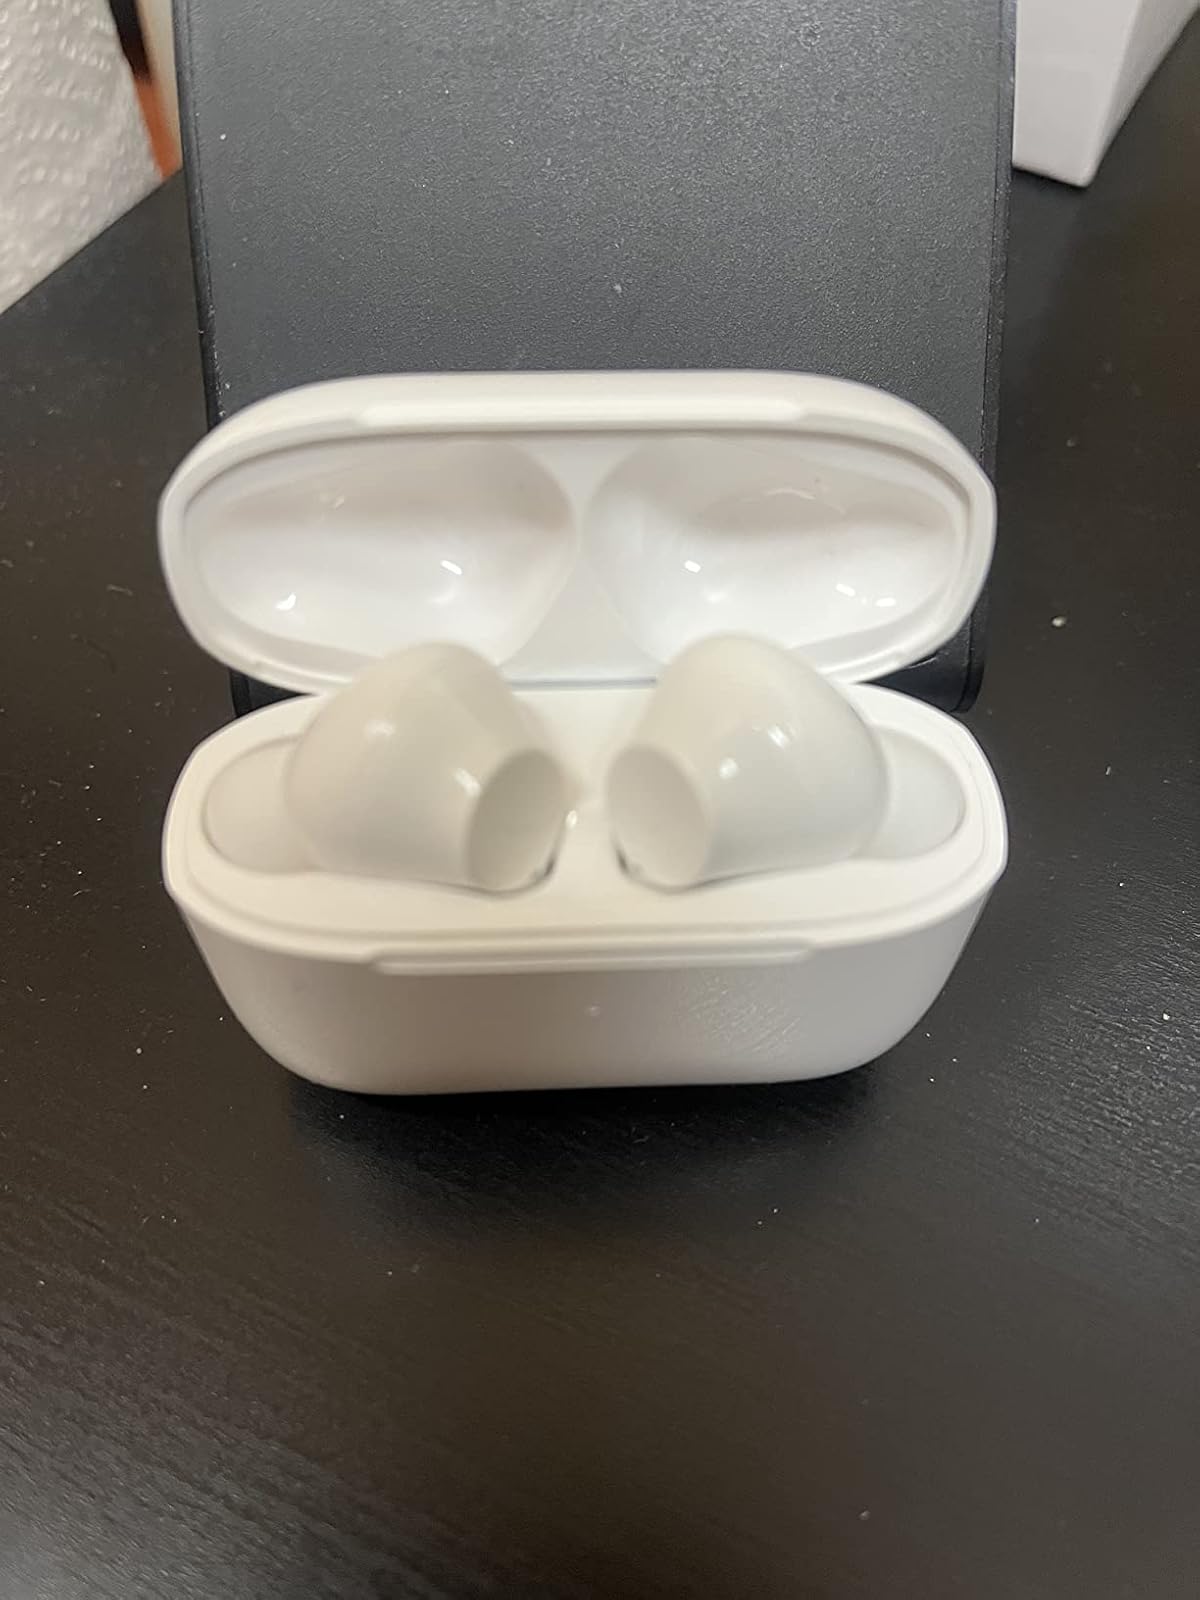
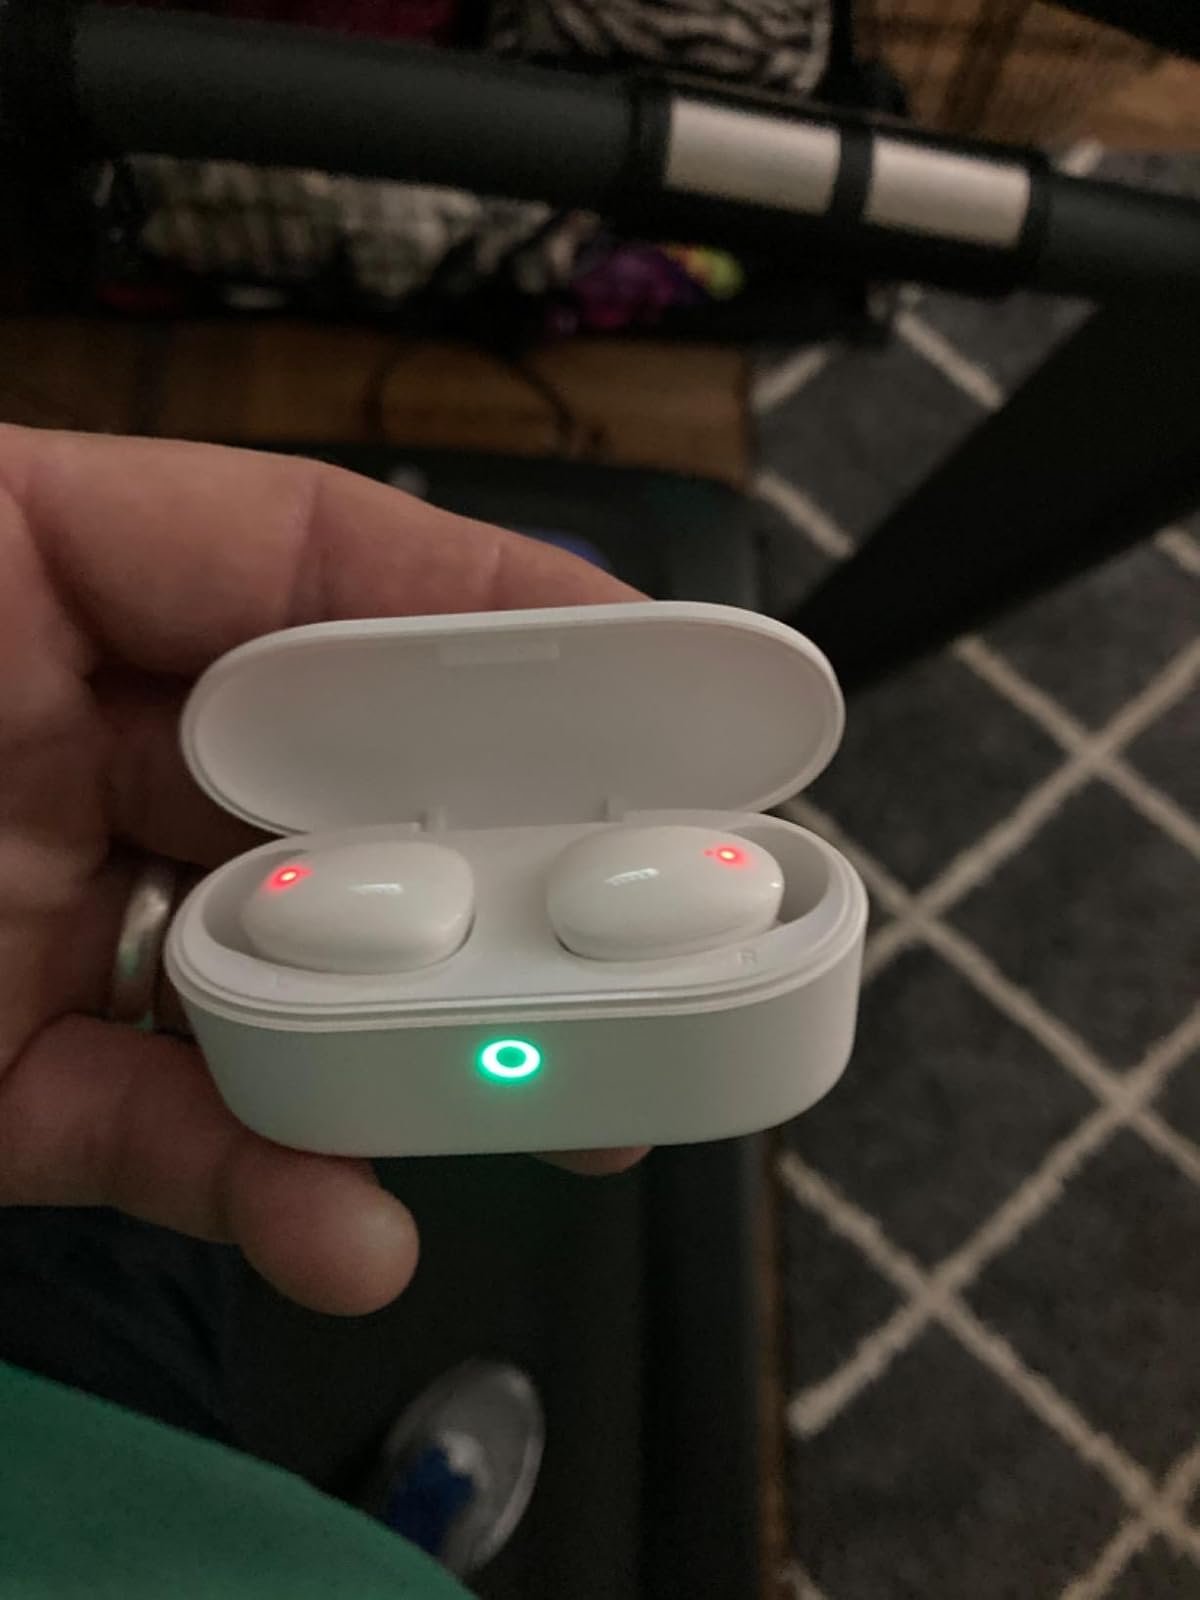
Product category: earbuds
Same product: no